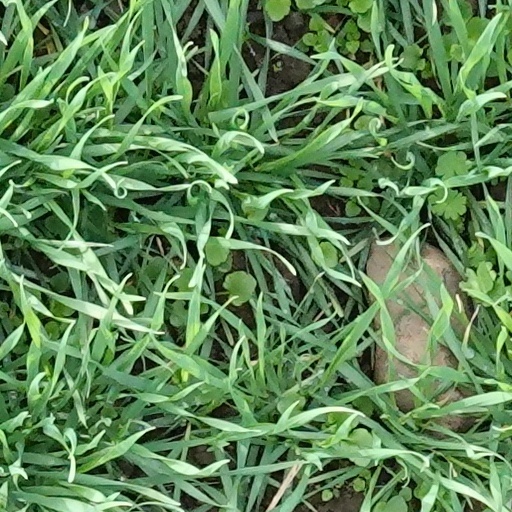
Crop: wheat